Maria Leonora Teresa

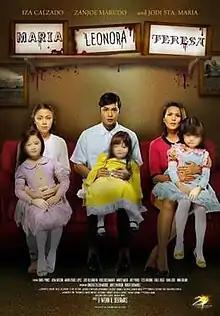
Theatrical release poster

Maria Leonora Teresa is a 2014 Filipino supernatural horror film directed by Wenn V. Deramas, who wrote the storyline and adapted into a screenplay by Keiko A. Aquino. Named after Guy and Pip's